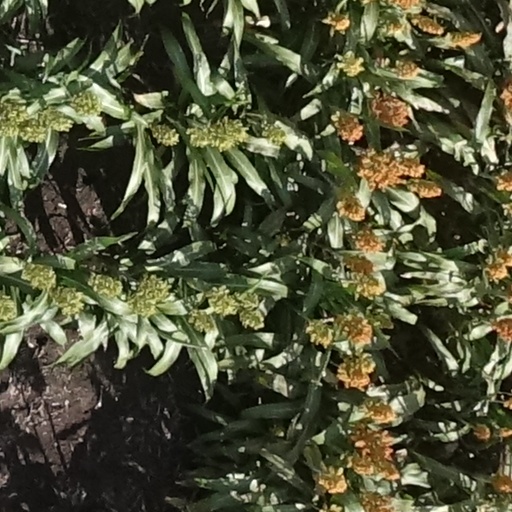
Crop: sorghum